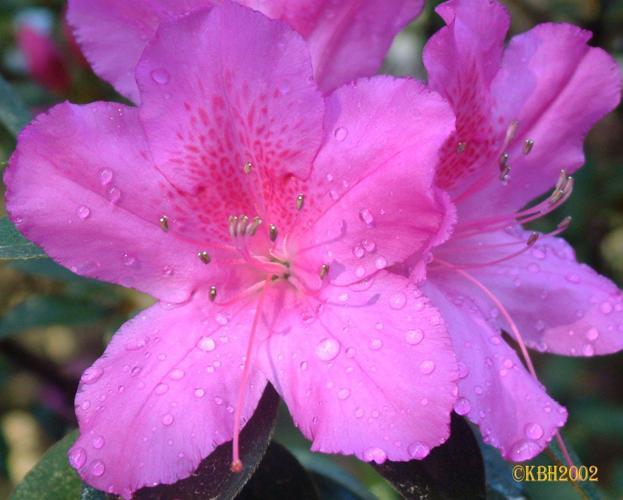
Label: azalea